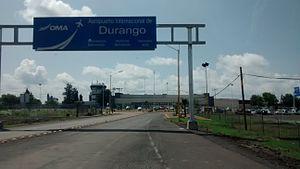
L'aéroport international Guadalupe Victoria ou aéroport international de Durango est un aéroport localisé à Durango, dans l'État de Durango au Mexique. Il se charge du trafic national et international de Durango. Il est situé à seulement 10 minutes au nord-est de la ville.